Sociedade Partenon Literário

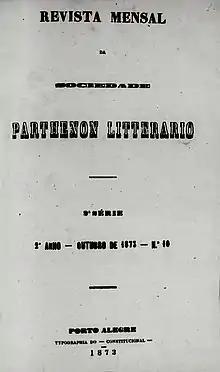
Cover of the "Monthly Magazine of the Literary Parthenon (Revista Mensal do Parthenon Litterario)", n. 10, 1873

In the following year, the society launched the "Revista Mensal da Sociedade Parthenon Litterario" magazine, with an editorial board formed by Vasco de Araujo e Silva, Apolinário Porto Alegre, Lúcio Porto Alegre, Aurélio de Bittencourt, Menezes Paredes, and Hilário Ribeiro. Its foundation was met with some opposition and disbelief, and by reports from Apolinário, it only came to light after receiving the support of the reputed journalist, military, and former congressman Felipe Nery. The society faced difficulties to maintain itself, and in the early 1870s, it suffered the first of its several interruptions. Still, in its most active period, it had distribution agents in numerous inland cities, ensuring coverage of almost the entire Rio Grande do Sul territory, as well as being distributed in Rio de Janeiro and Mato Grosso.